Second National March on Washington for Lesbian and Gay Rights

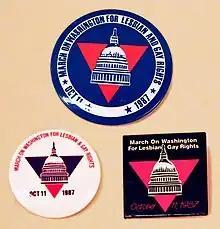
Buttons from the march

The march was part of six days of activities, with a mass wedding and protest in front of the Internal Revenue Service on October 10, and, three days later, a civil disobedience act in front of the Supreme Court building protesting its rulings upholding "Bowers v. Hardwick". The march, demonstration and rally also included the first public display of Cleve Jones's NAMES Project AIDS Memorial Quilt.